Metropolitan Cathedral of Lima

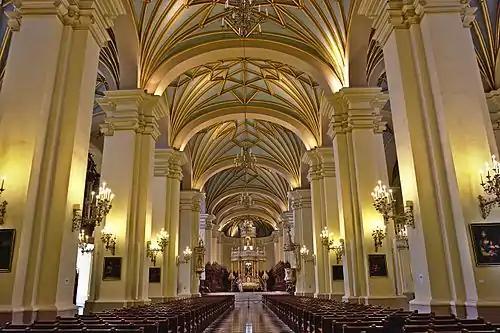
View of the central nave whose ceiling has Gothic ribs.

In 1602, the church was still "an old shack-type, covered with straw with much indecency" according to a letter that Philip III of Spain sent to Archbishop Toribio de Mogrovejo in which he urged him to hurry up with the construction work.